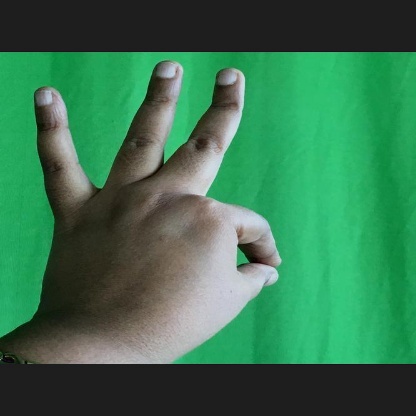
Mudra: Hamsasyam